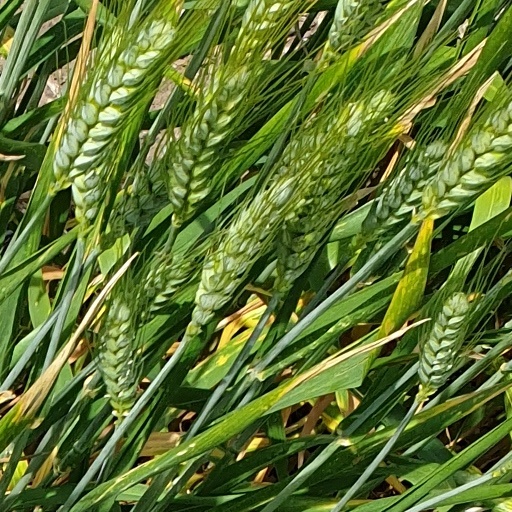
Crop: wheat